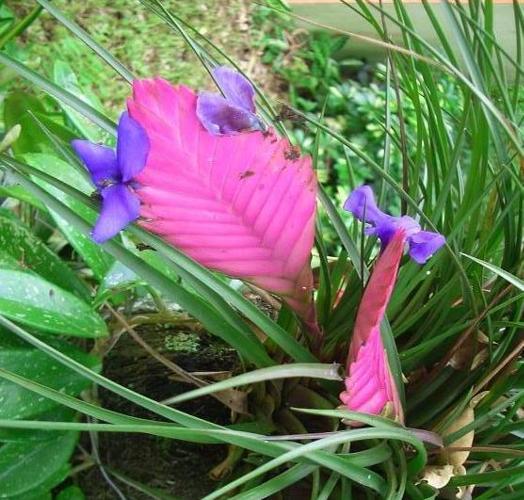
Label: ball moss